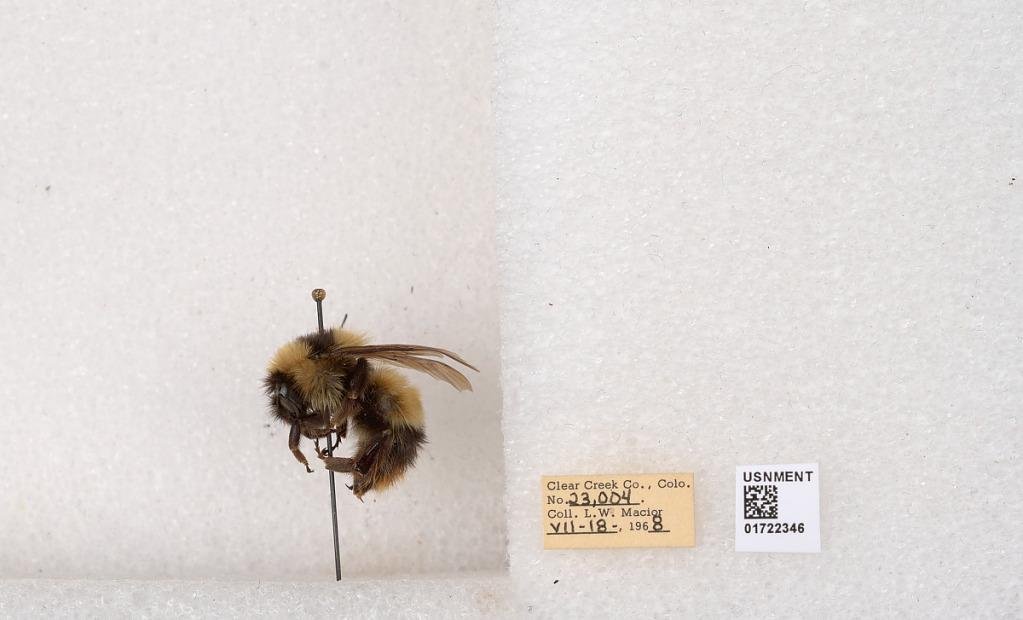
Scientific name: Bombus kirbyellus
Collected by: L. Macior
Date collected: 1968-7-18
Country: United States
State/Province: Colorado
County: Clear Creek
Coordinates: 39.6891, -105.644